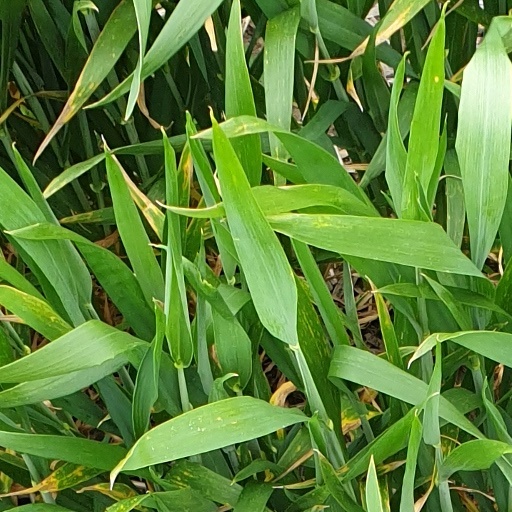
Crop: wheat